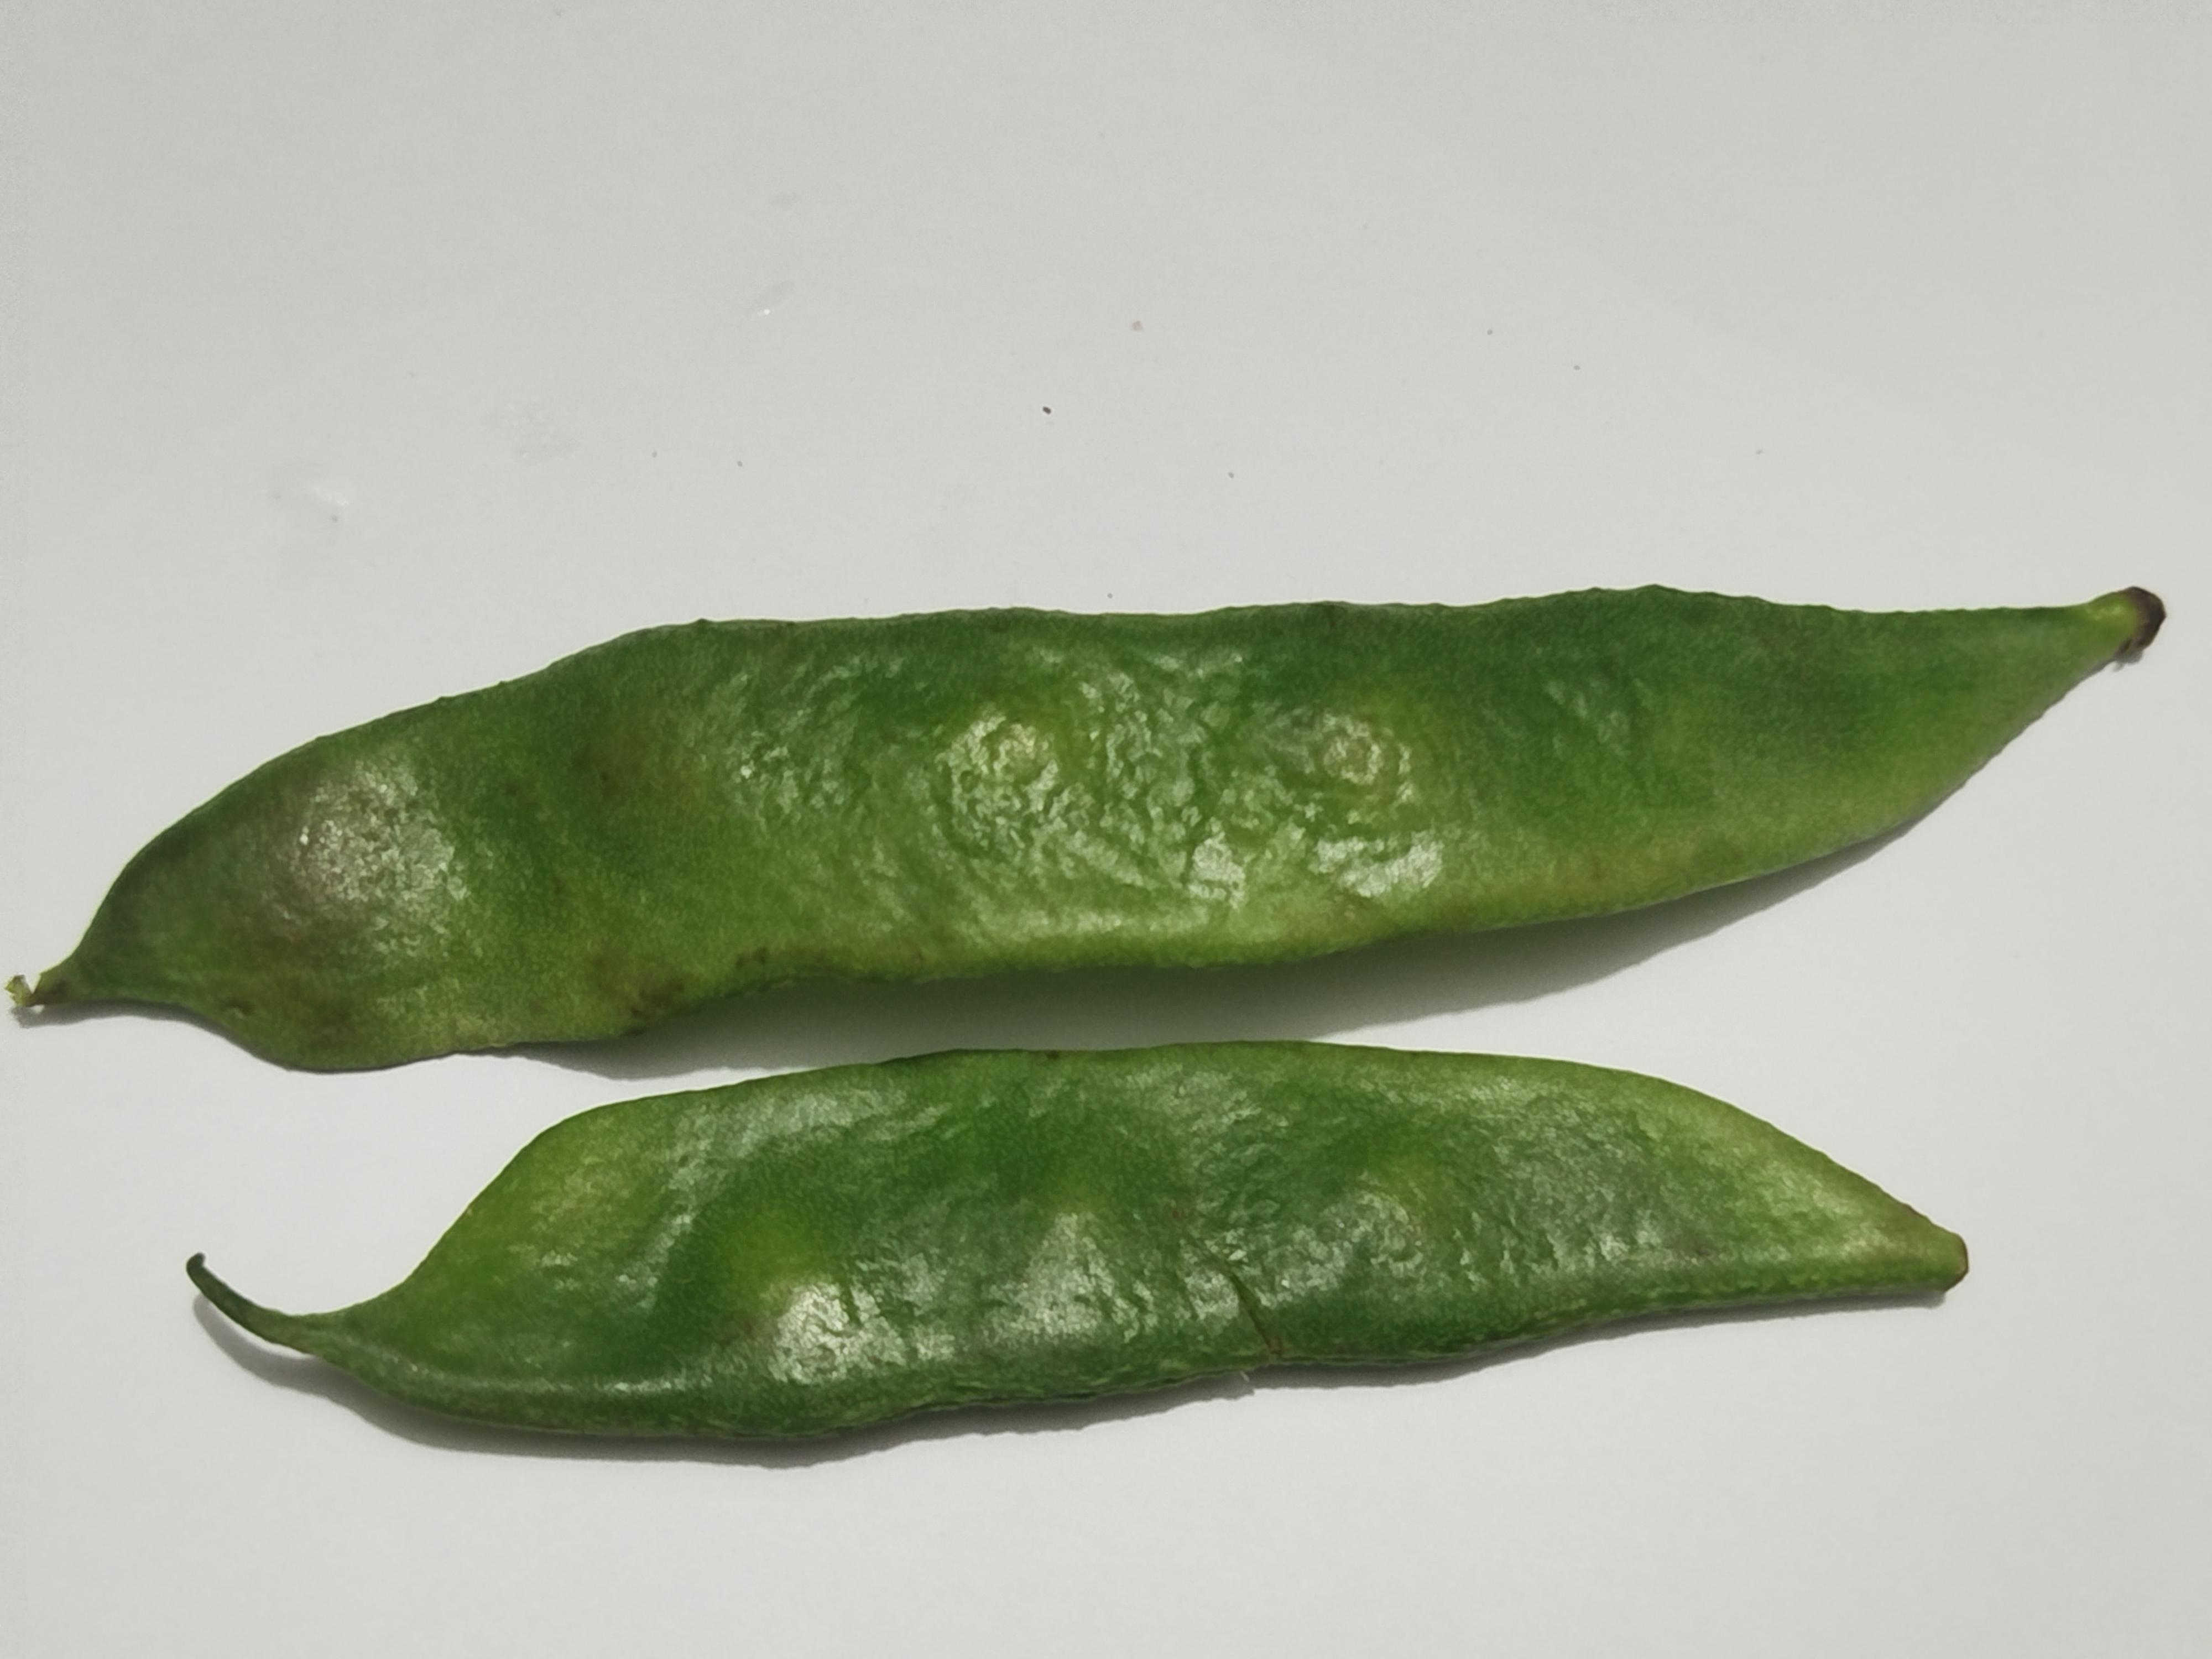
Label: Bean